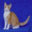
Label: cat